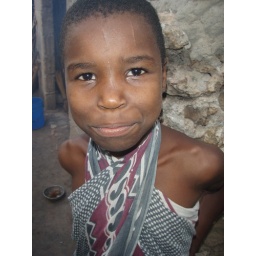
We stayed at her house in the North of Zanzibar on our bike trip